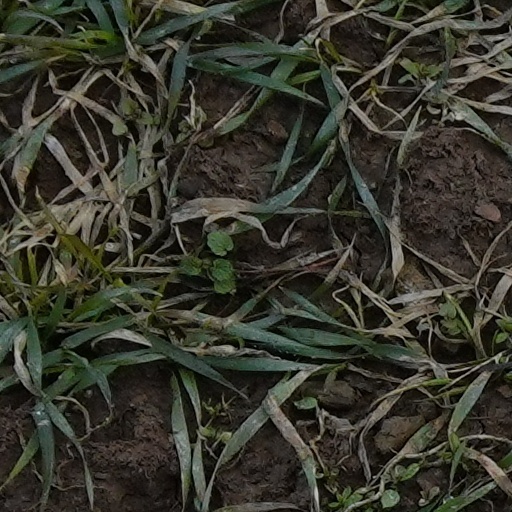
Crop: wheat